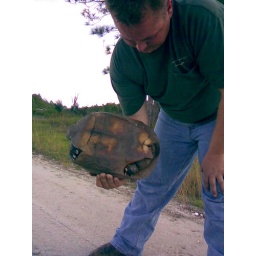
Huge turtle we found crossing the road near Tampa on a wild life reserve......